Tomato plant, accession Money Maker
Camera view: bottom (45 deg); turntable rotation: 0 degrees
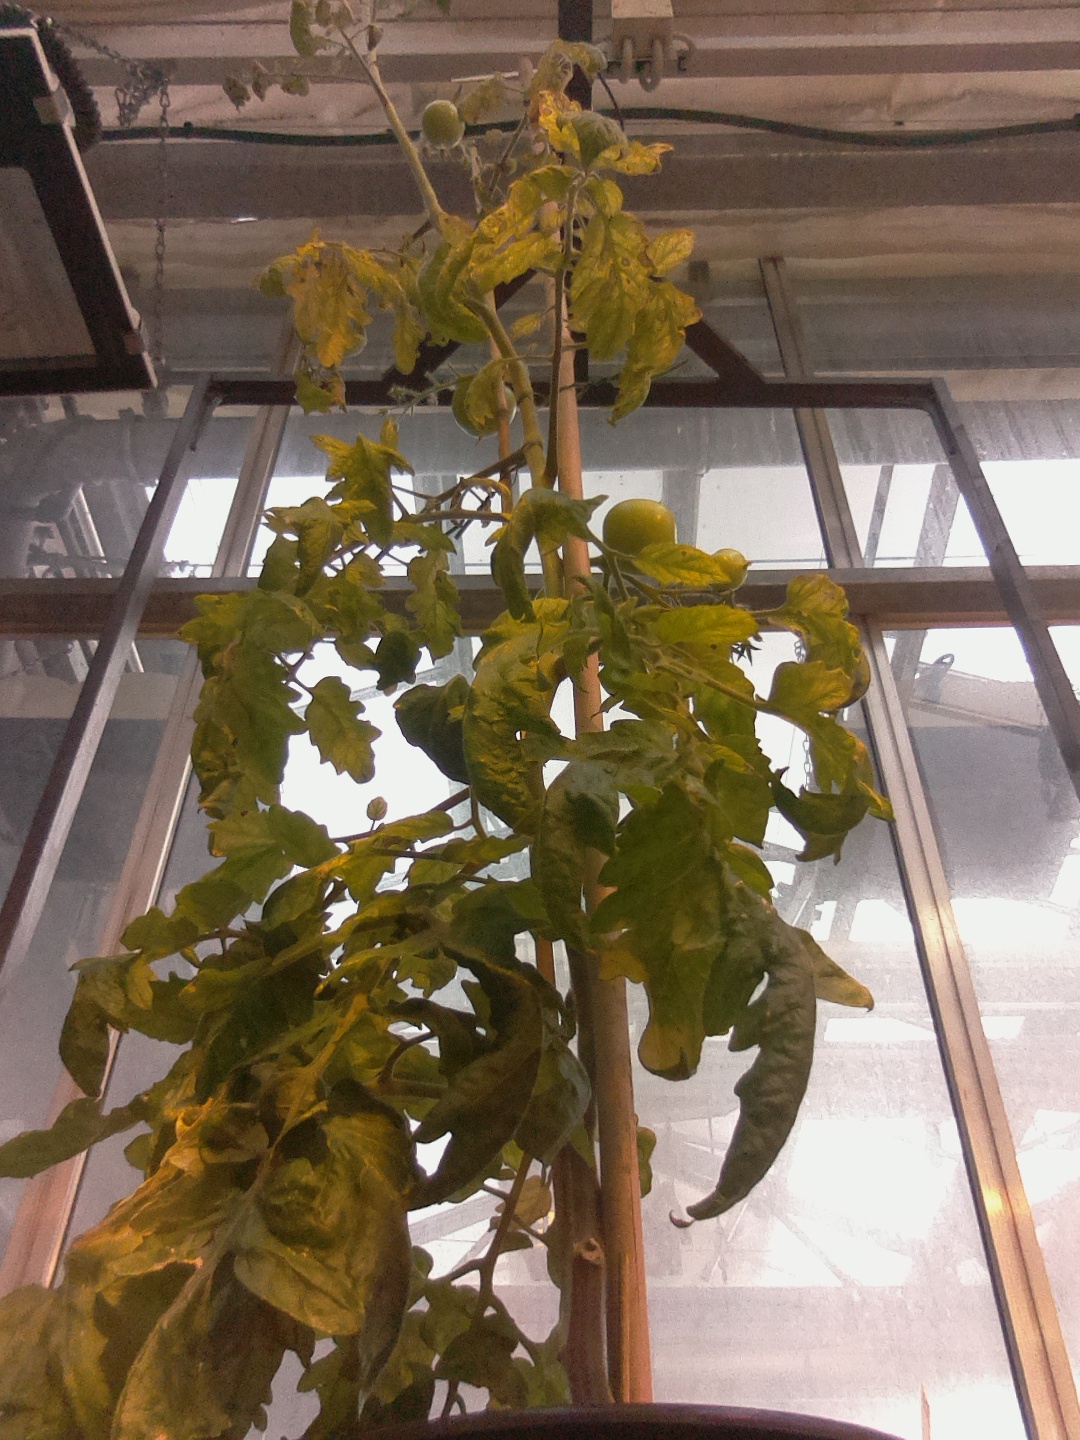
BBCH growth stage 78: 80% -90% of final fruit size